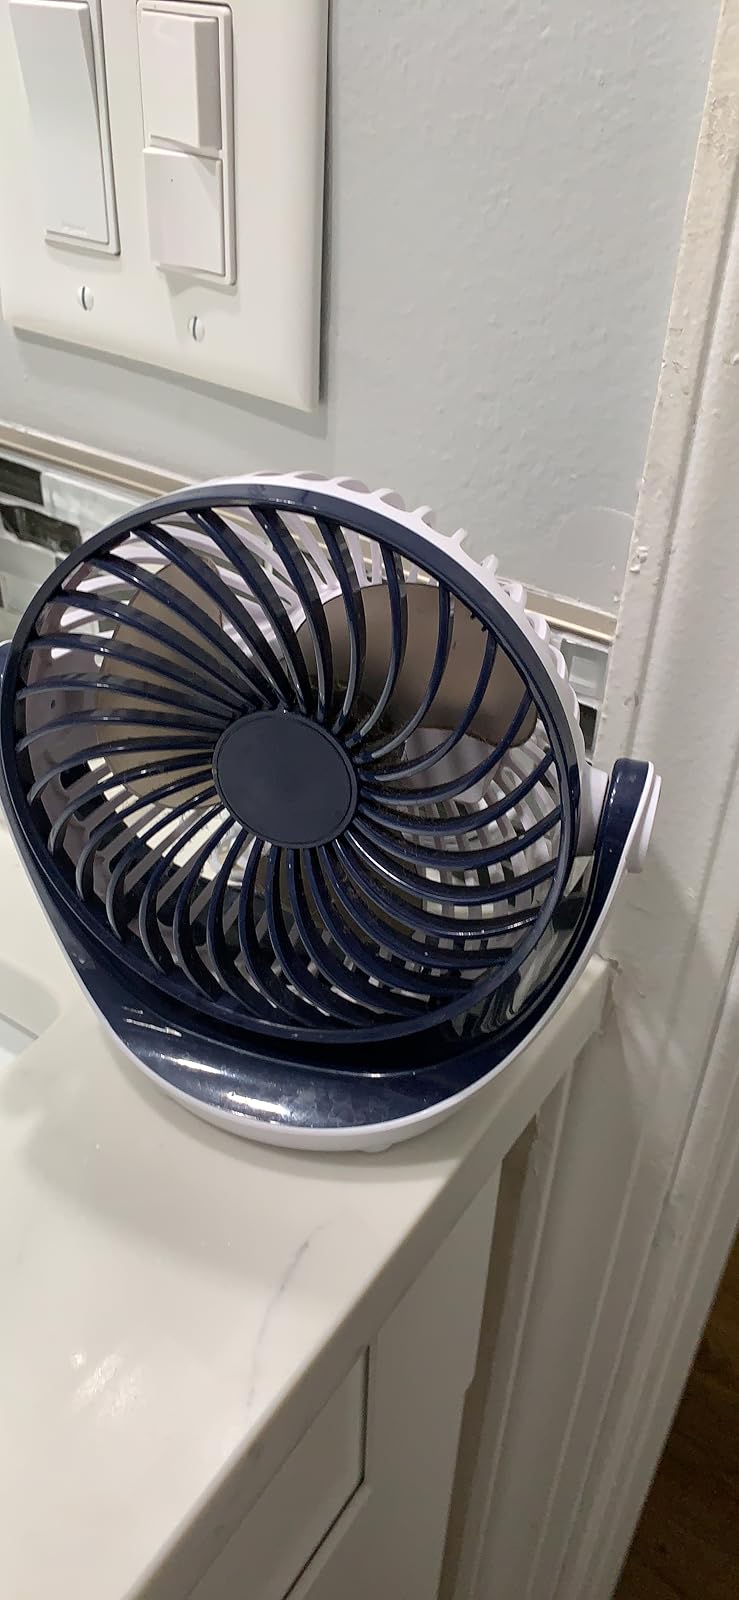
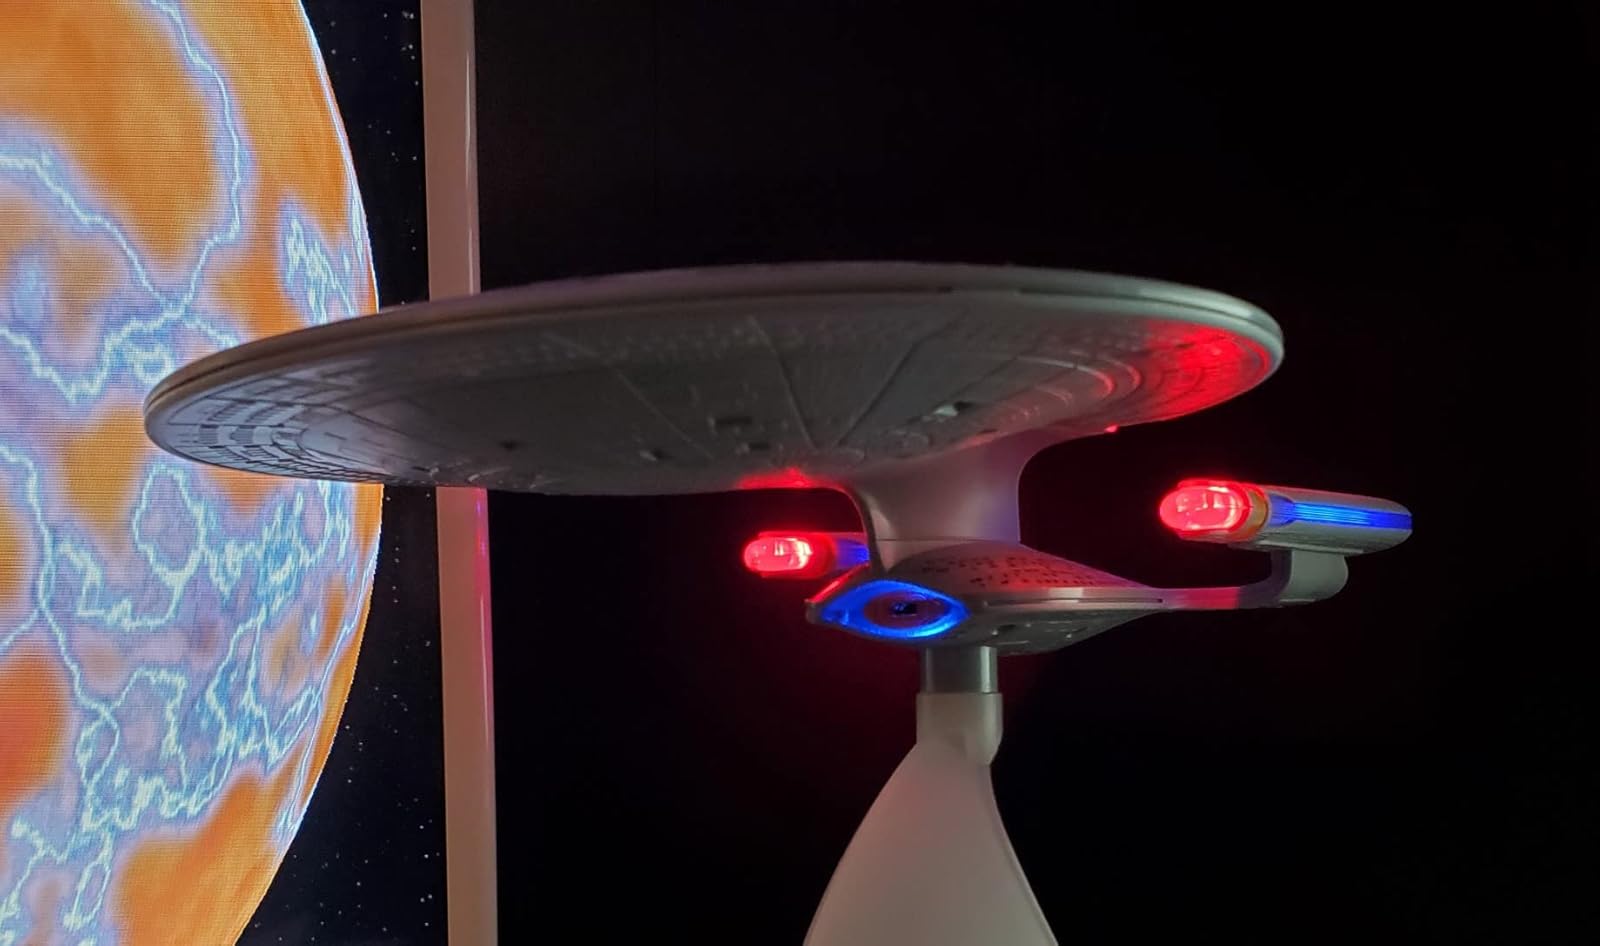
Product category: fan
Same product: no